Mario Gómez

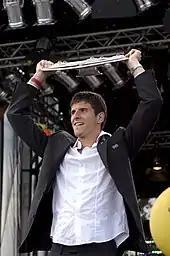
Gómez celebrates winning the Bundesliga with VfB Stuttgart in 2007.

In the 2006–07 season, Gómez established himself as one of the top scorers in the Bundesliga. However, he broke his hand on 10 March 2007 and suffered a torn ligament in his left knee. He made his comeback on 12 May 2007 and immediately scored after coming on from the bench. In that match, Stuttgart defeated VfL Bochum (3–2) and went two points clear heading into the Bundesliga's final weekend, where they won at home against Energie Cottbus, thus becoming German champions. Stuttgart also reached the final of the DFB-Pokal, where Gómez participated, but Stuttgart lost to 1. FC Nürnberg. He finished the season with 14 goals in 25 league appearances and two goals in five DFB-Pokal appearances. After the season, he was named German Footballer of the Year for 2007 and extended his contract at Stuttgart until 2012.